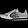
Label: Sneaker